Audi R18

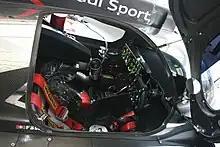
Cockpit of the R18

Audi competed in the FIA World Endurance Championship (WEC). For the 2012 12 Hours of Sebring, they entered three 2011 R18s; the #2 of McNish, Tom Kristensen and Rinaldo Capello took the overall victory with 325 laps completed, marking Audi's tenth victory at Sebring. The victory also marked Kristensen's sixth Sebring win, and as a three-driver team, the third (2006 and 2009). The #3 car of Timo Bernhard, Romain Dumas and Loïc Duval finished 2nd four laps behind (321); the two ran much of the race in the same lap until the latter stages when the #3 car fell behind pace of the #2 and made contact with another car, causing a lengthy final pit stop for nose repair (besides the refuel). The #1 of the 2011 Le Mans-winning team finished 16th overall and 5th among WEC LMP1 competitors (310); the car was less reliable than the other two, marred by a gearbox issue midway in the race.